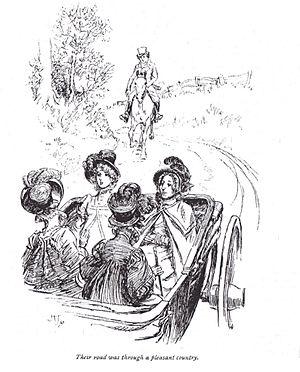
Mansfield Park, ch 8